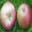
Label: apple